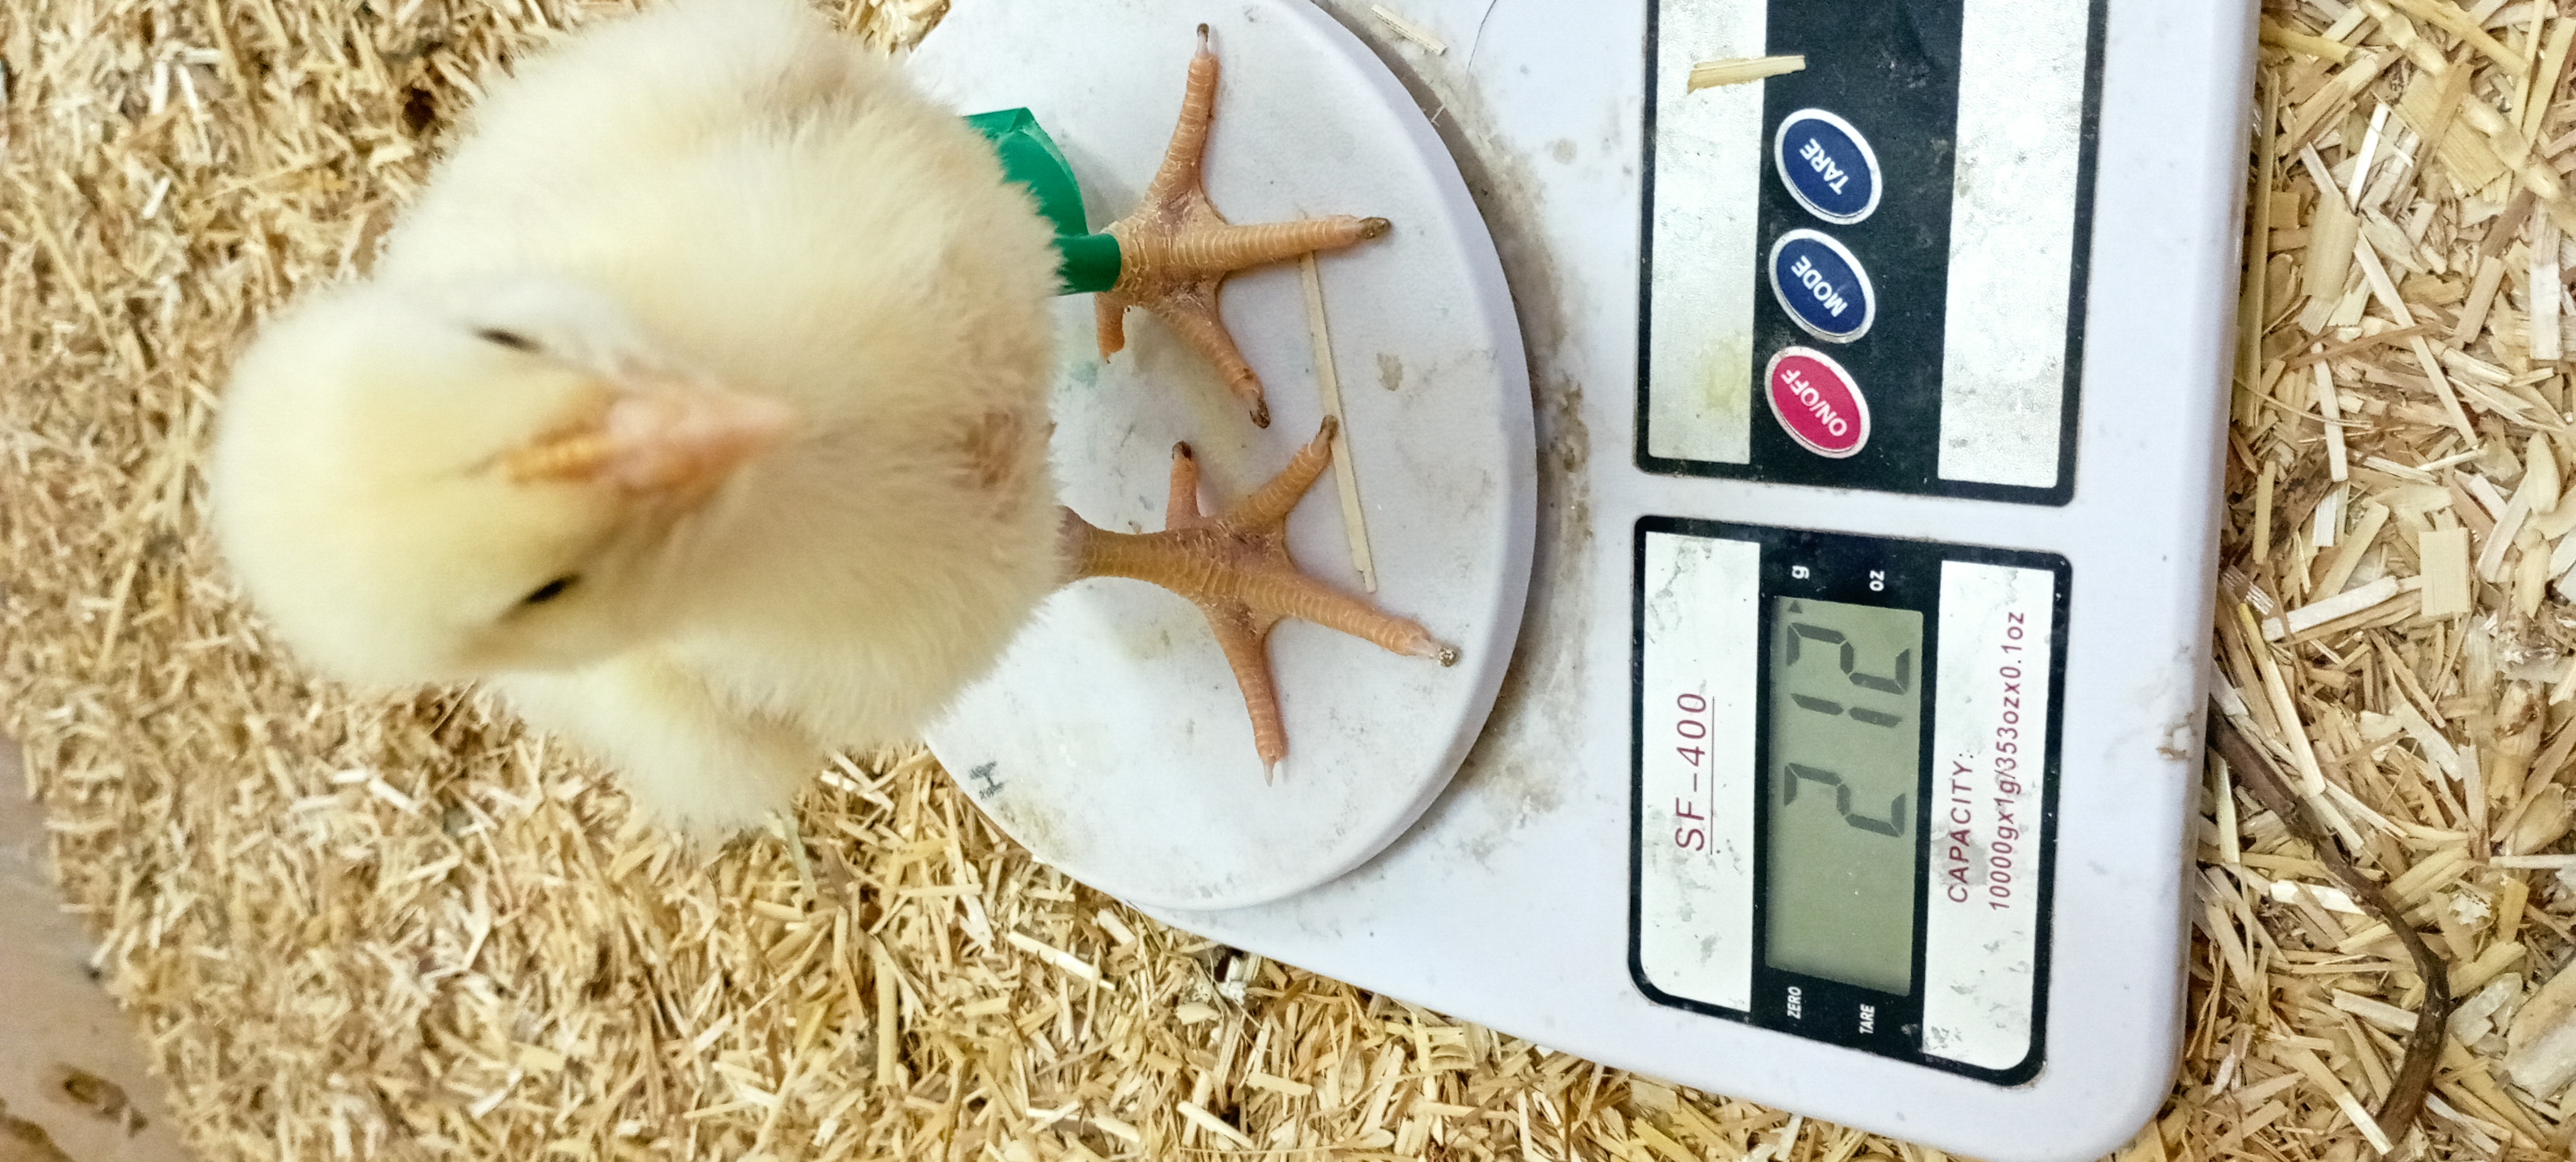
Weight: 212 g